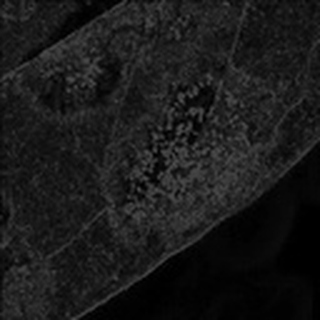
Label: cotton_powdery_mildew